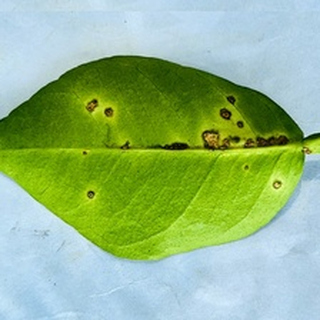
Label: lemon_anthracnose